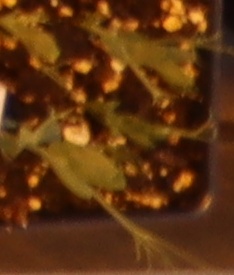
Label: Field Pea